Pogoń Lwów (2009)

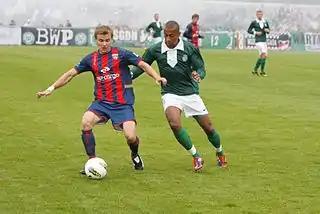
Warta Poznań v Pogoń Lwów in 2012 (friendly match)

On Saturday 10 October 2009, at 14:00 local time, the first official post-World War Two game of Pogoń Lwów took place. The newly recreated team faced another side of the Polish minority in Ukraine, the "Polonia Khmelnitsky". The match, played at the "Szkolar" stadium (next to the Lychakiv Cemetery), ended with Lviv's side 2–0 victory, with both goals scored by Pawel Winiarski, graduate of the Lviv University. Before the game, an orchestra played anthems of Poland, Ukraine and the club. Among the viewers there were several supporters of Pogoń, wearing scarves with club's hues. There were also officials from Poland, including parliamentarians, and the delegations of two Polish clubs, Polonia Warszawa, and Polonia Bytom. Lviv's players put on the traditional jerseys, funded by the Sejm.